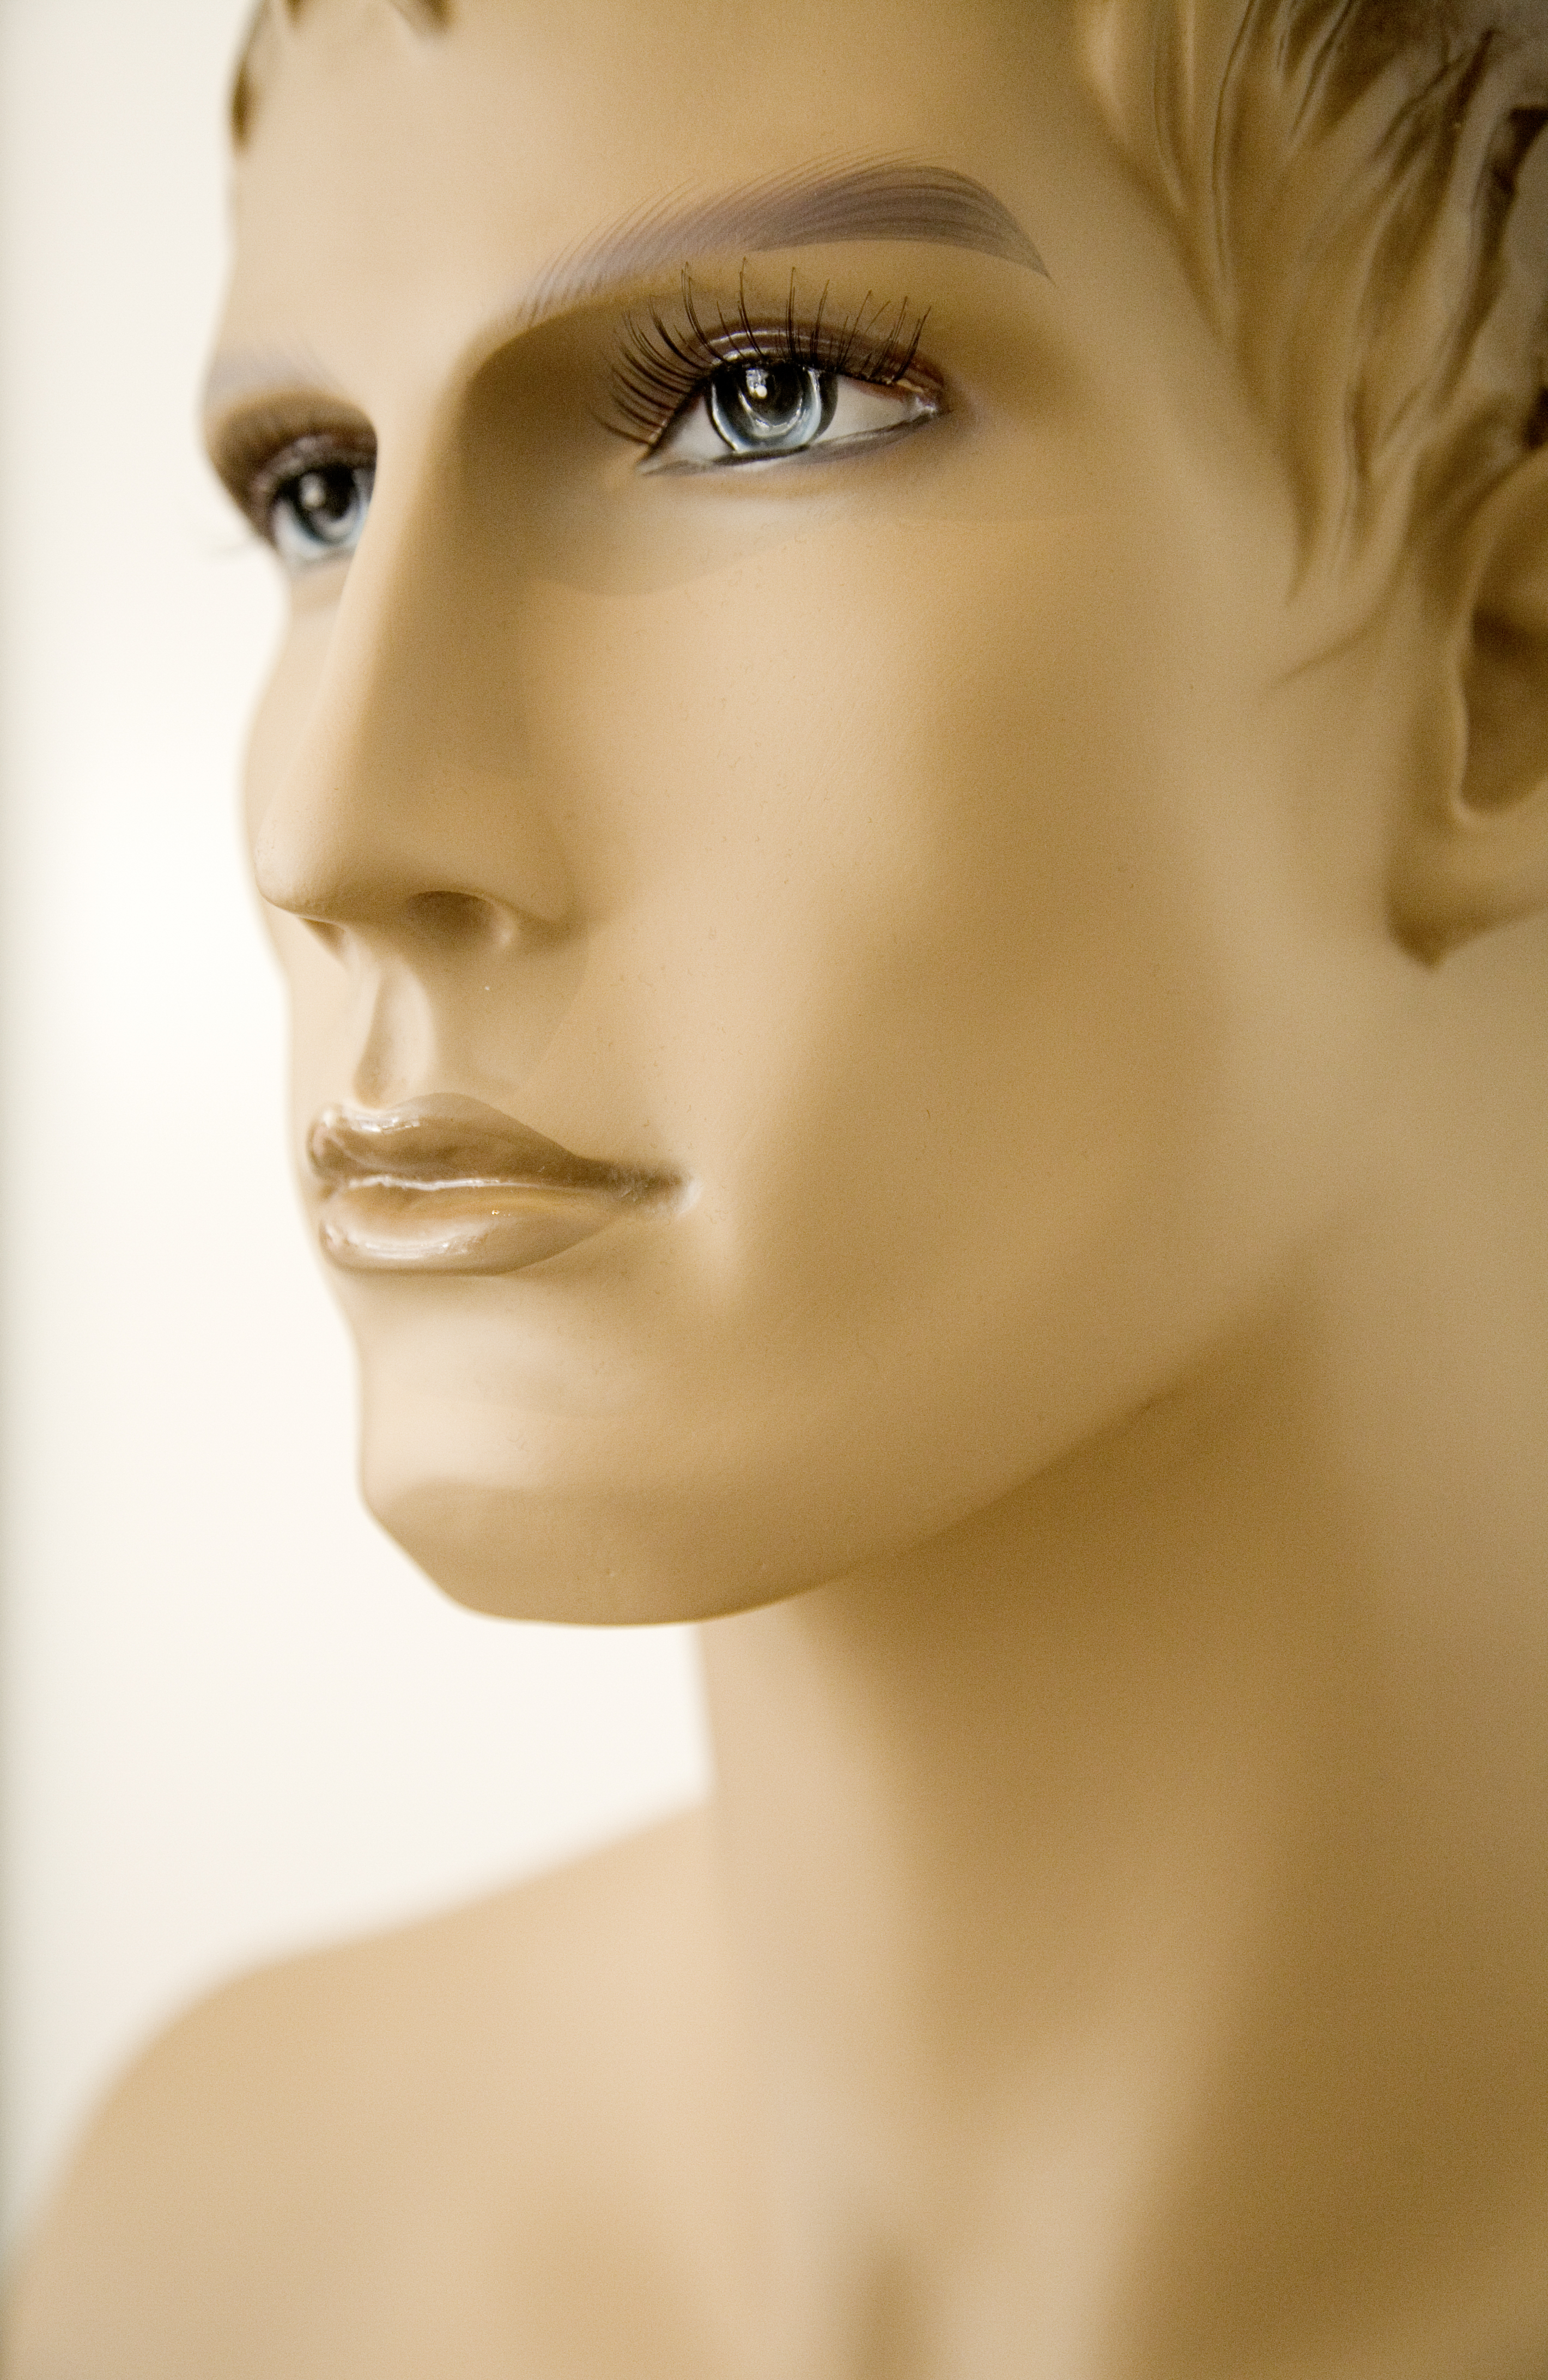
man, person, woman, hair, photography, male, portrait, model, lip, hairstyle, eyebrow, eyelash, close up, human body, mannequin, face, nose, eye, head, skin, beauty, blond, organ, photo shoot, brown hair, portrait photography, art model